Charles Tuaau

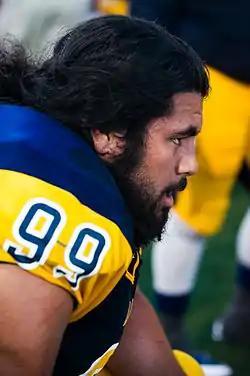
Tuaau playing for A&M–Commerce in 2014

Charles Tuaau (born January 4, 1992) is a former American football defensive tackle. He played for the Kansas City Chiefs and Miami Dolphins of the National Football League (NFL) after he went undrafted in the 2015 NFL Draft. He also played for the IBM Big Blue of Japan's X-League.